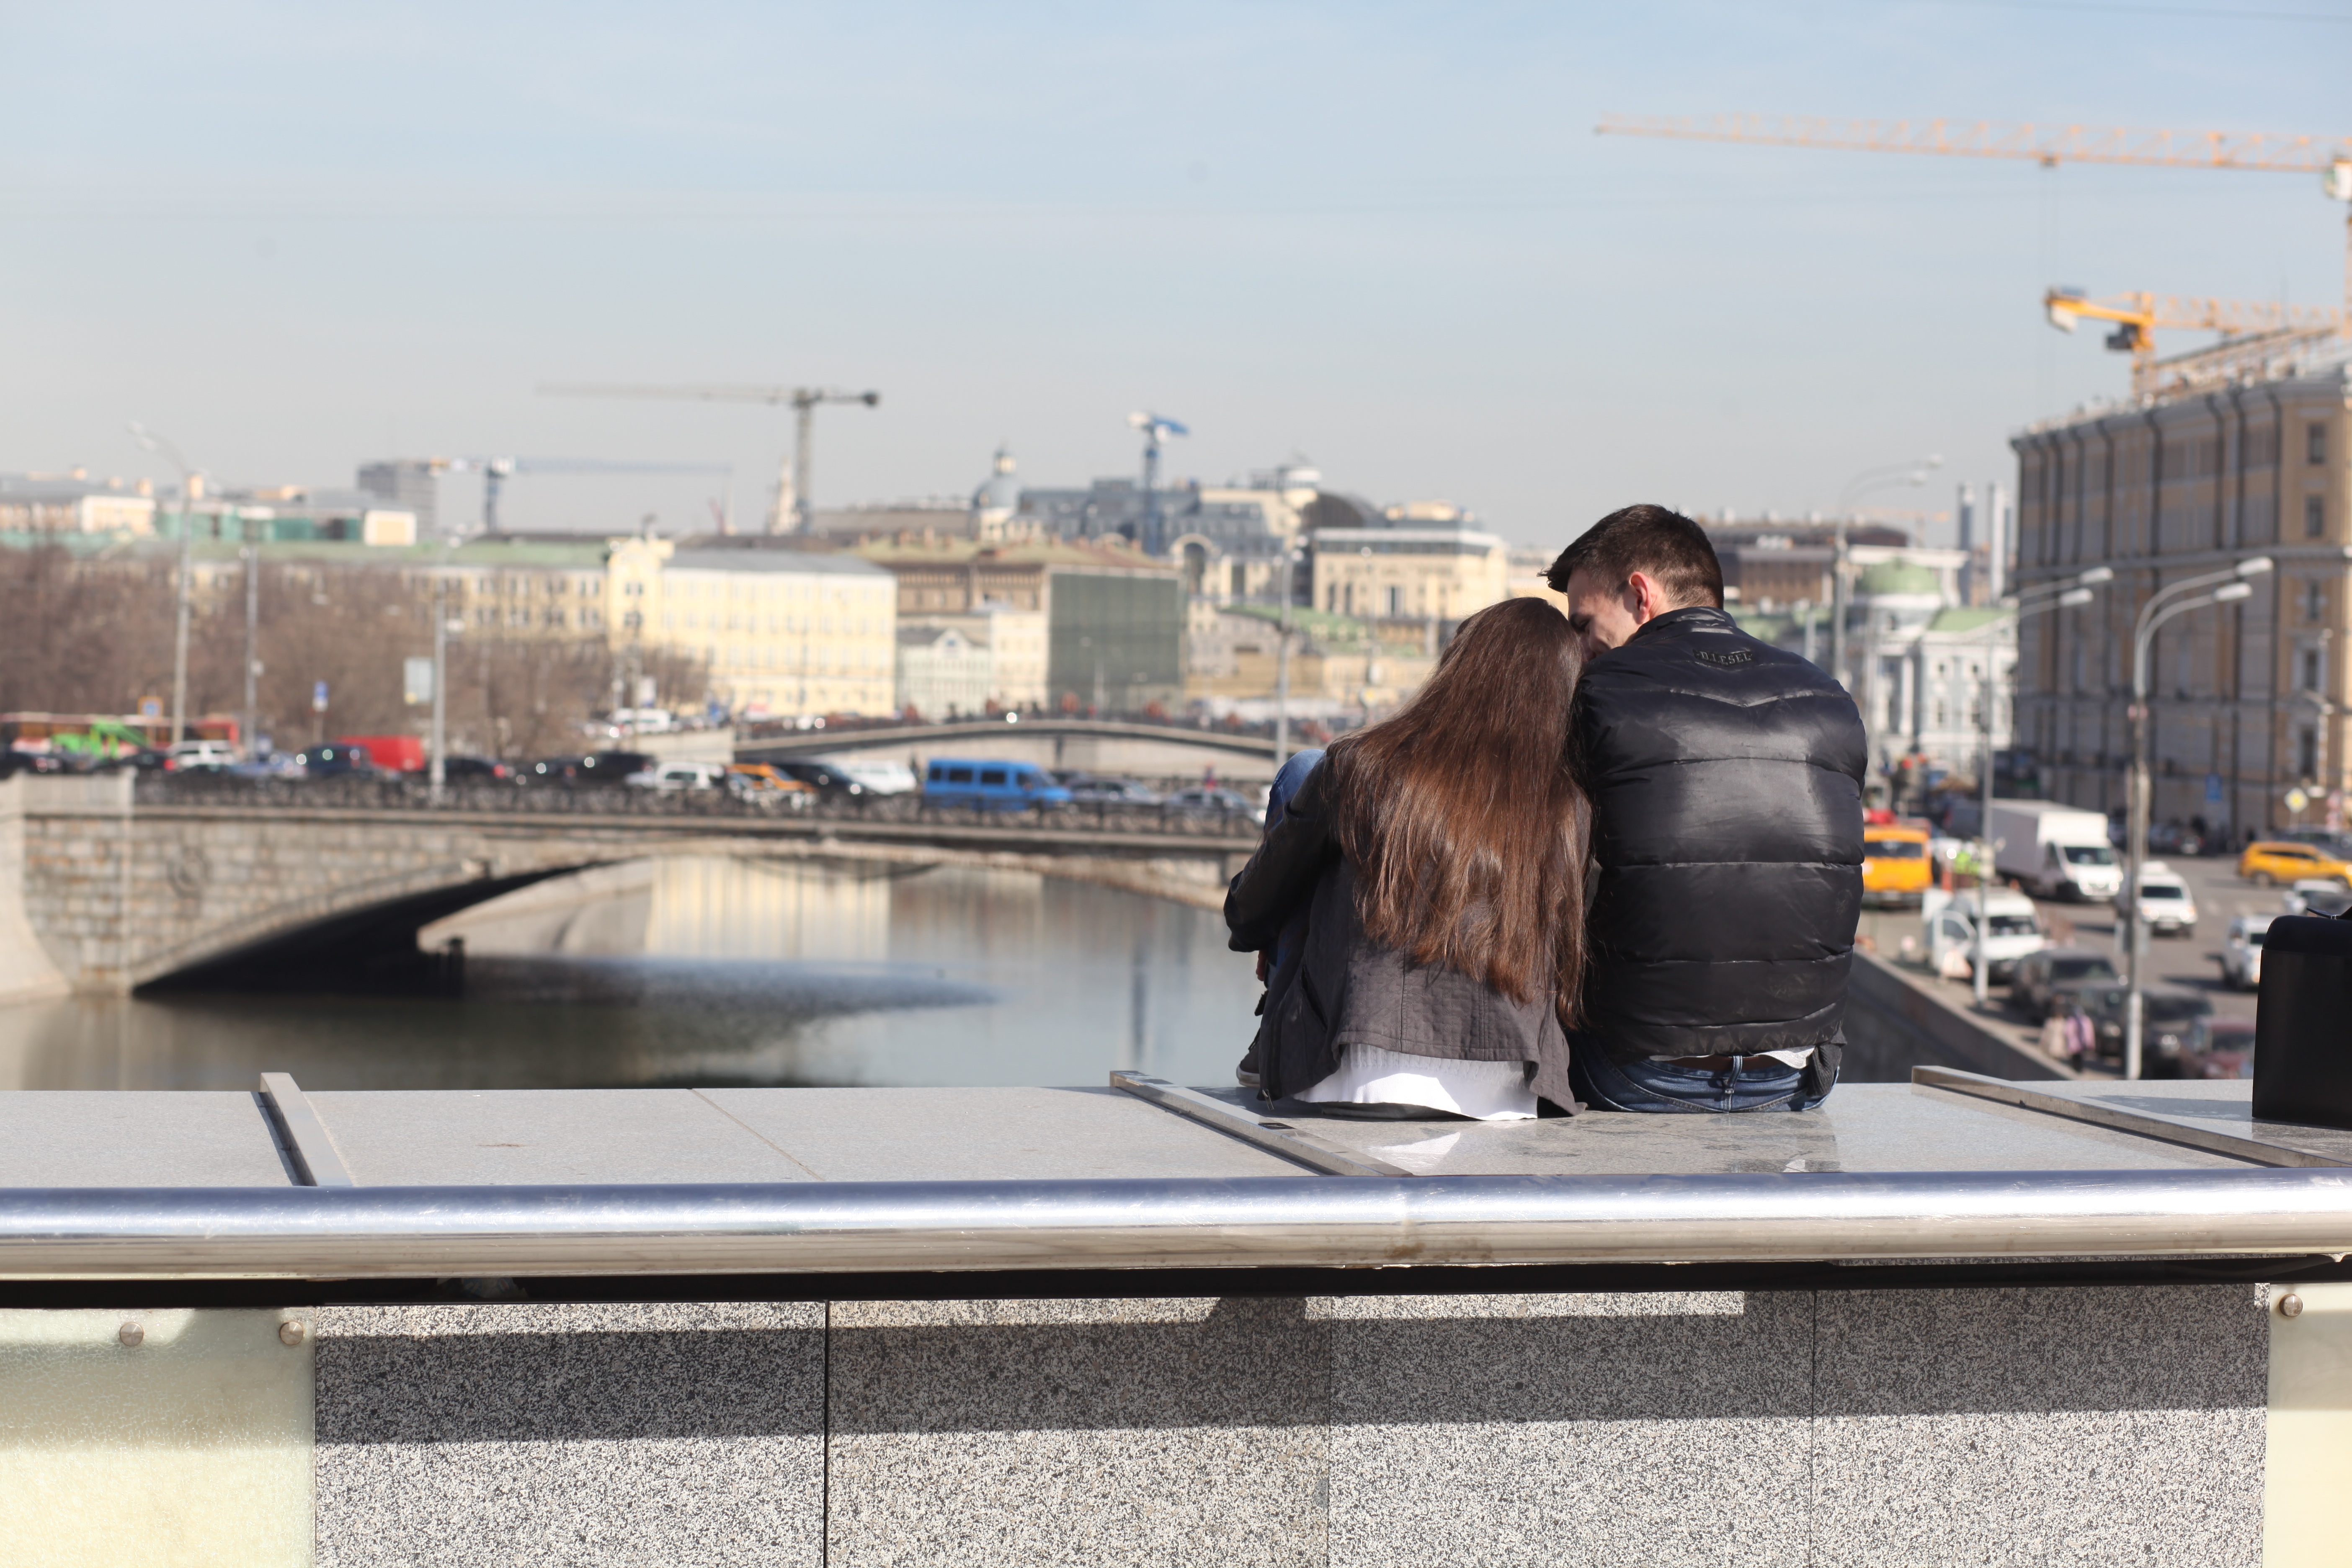
water, roof, city, river, recreation, vehicle, moscow, russia, sweethearts, the moscow river